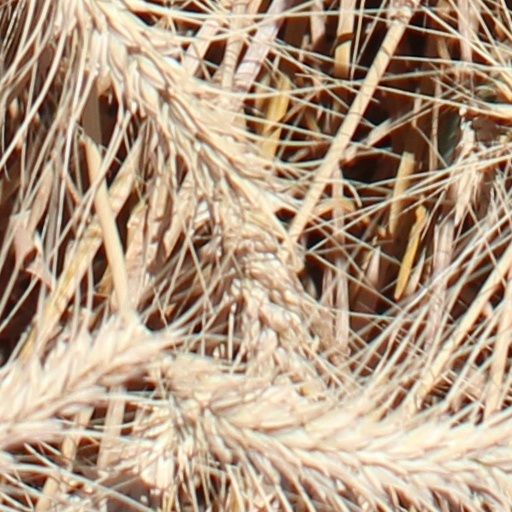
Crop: wheat